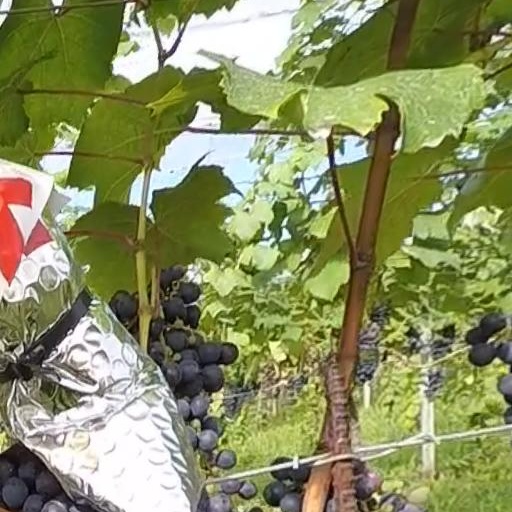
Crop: grape